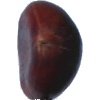
Label: Chestnut 1